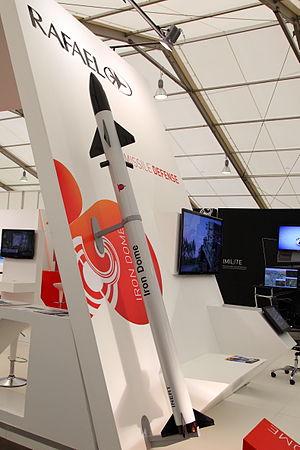
Le Dôme de fer est un système de défense aérienne mobile israélien, développé par la société Rafael Advanced Defense Systems, conçu pour intercepter des roquettes et obus de courte portée. Le système a été créé pour faire face aux attaques de roquettes lancées depuis la bande de Gaza et le Liban en direction des villes israéliennes, et a été déployé en 2010.